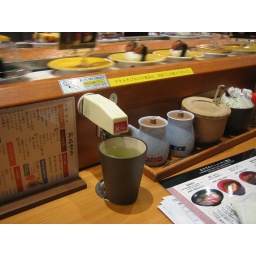
Convenient hot water dispenser - tea bags were in front of you so you can fill your tea as needed